Olympus Festival

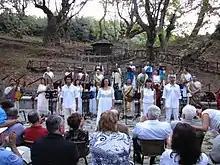
Performance at the Acropolis of Ancient Leivithra

As indicated by the data the education of audience was above average, that mainly women attend the events, and the regular access area from which visitors came from Thessaloniki, Larissa to Kozani.